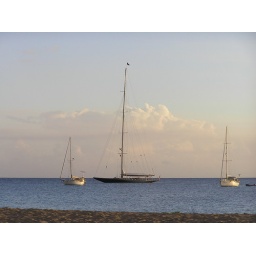
Taken from the beach in Nevis after a beautiful sail, with Endeavour dwarfing the other boats with her 150 foot mast.